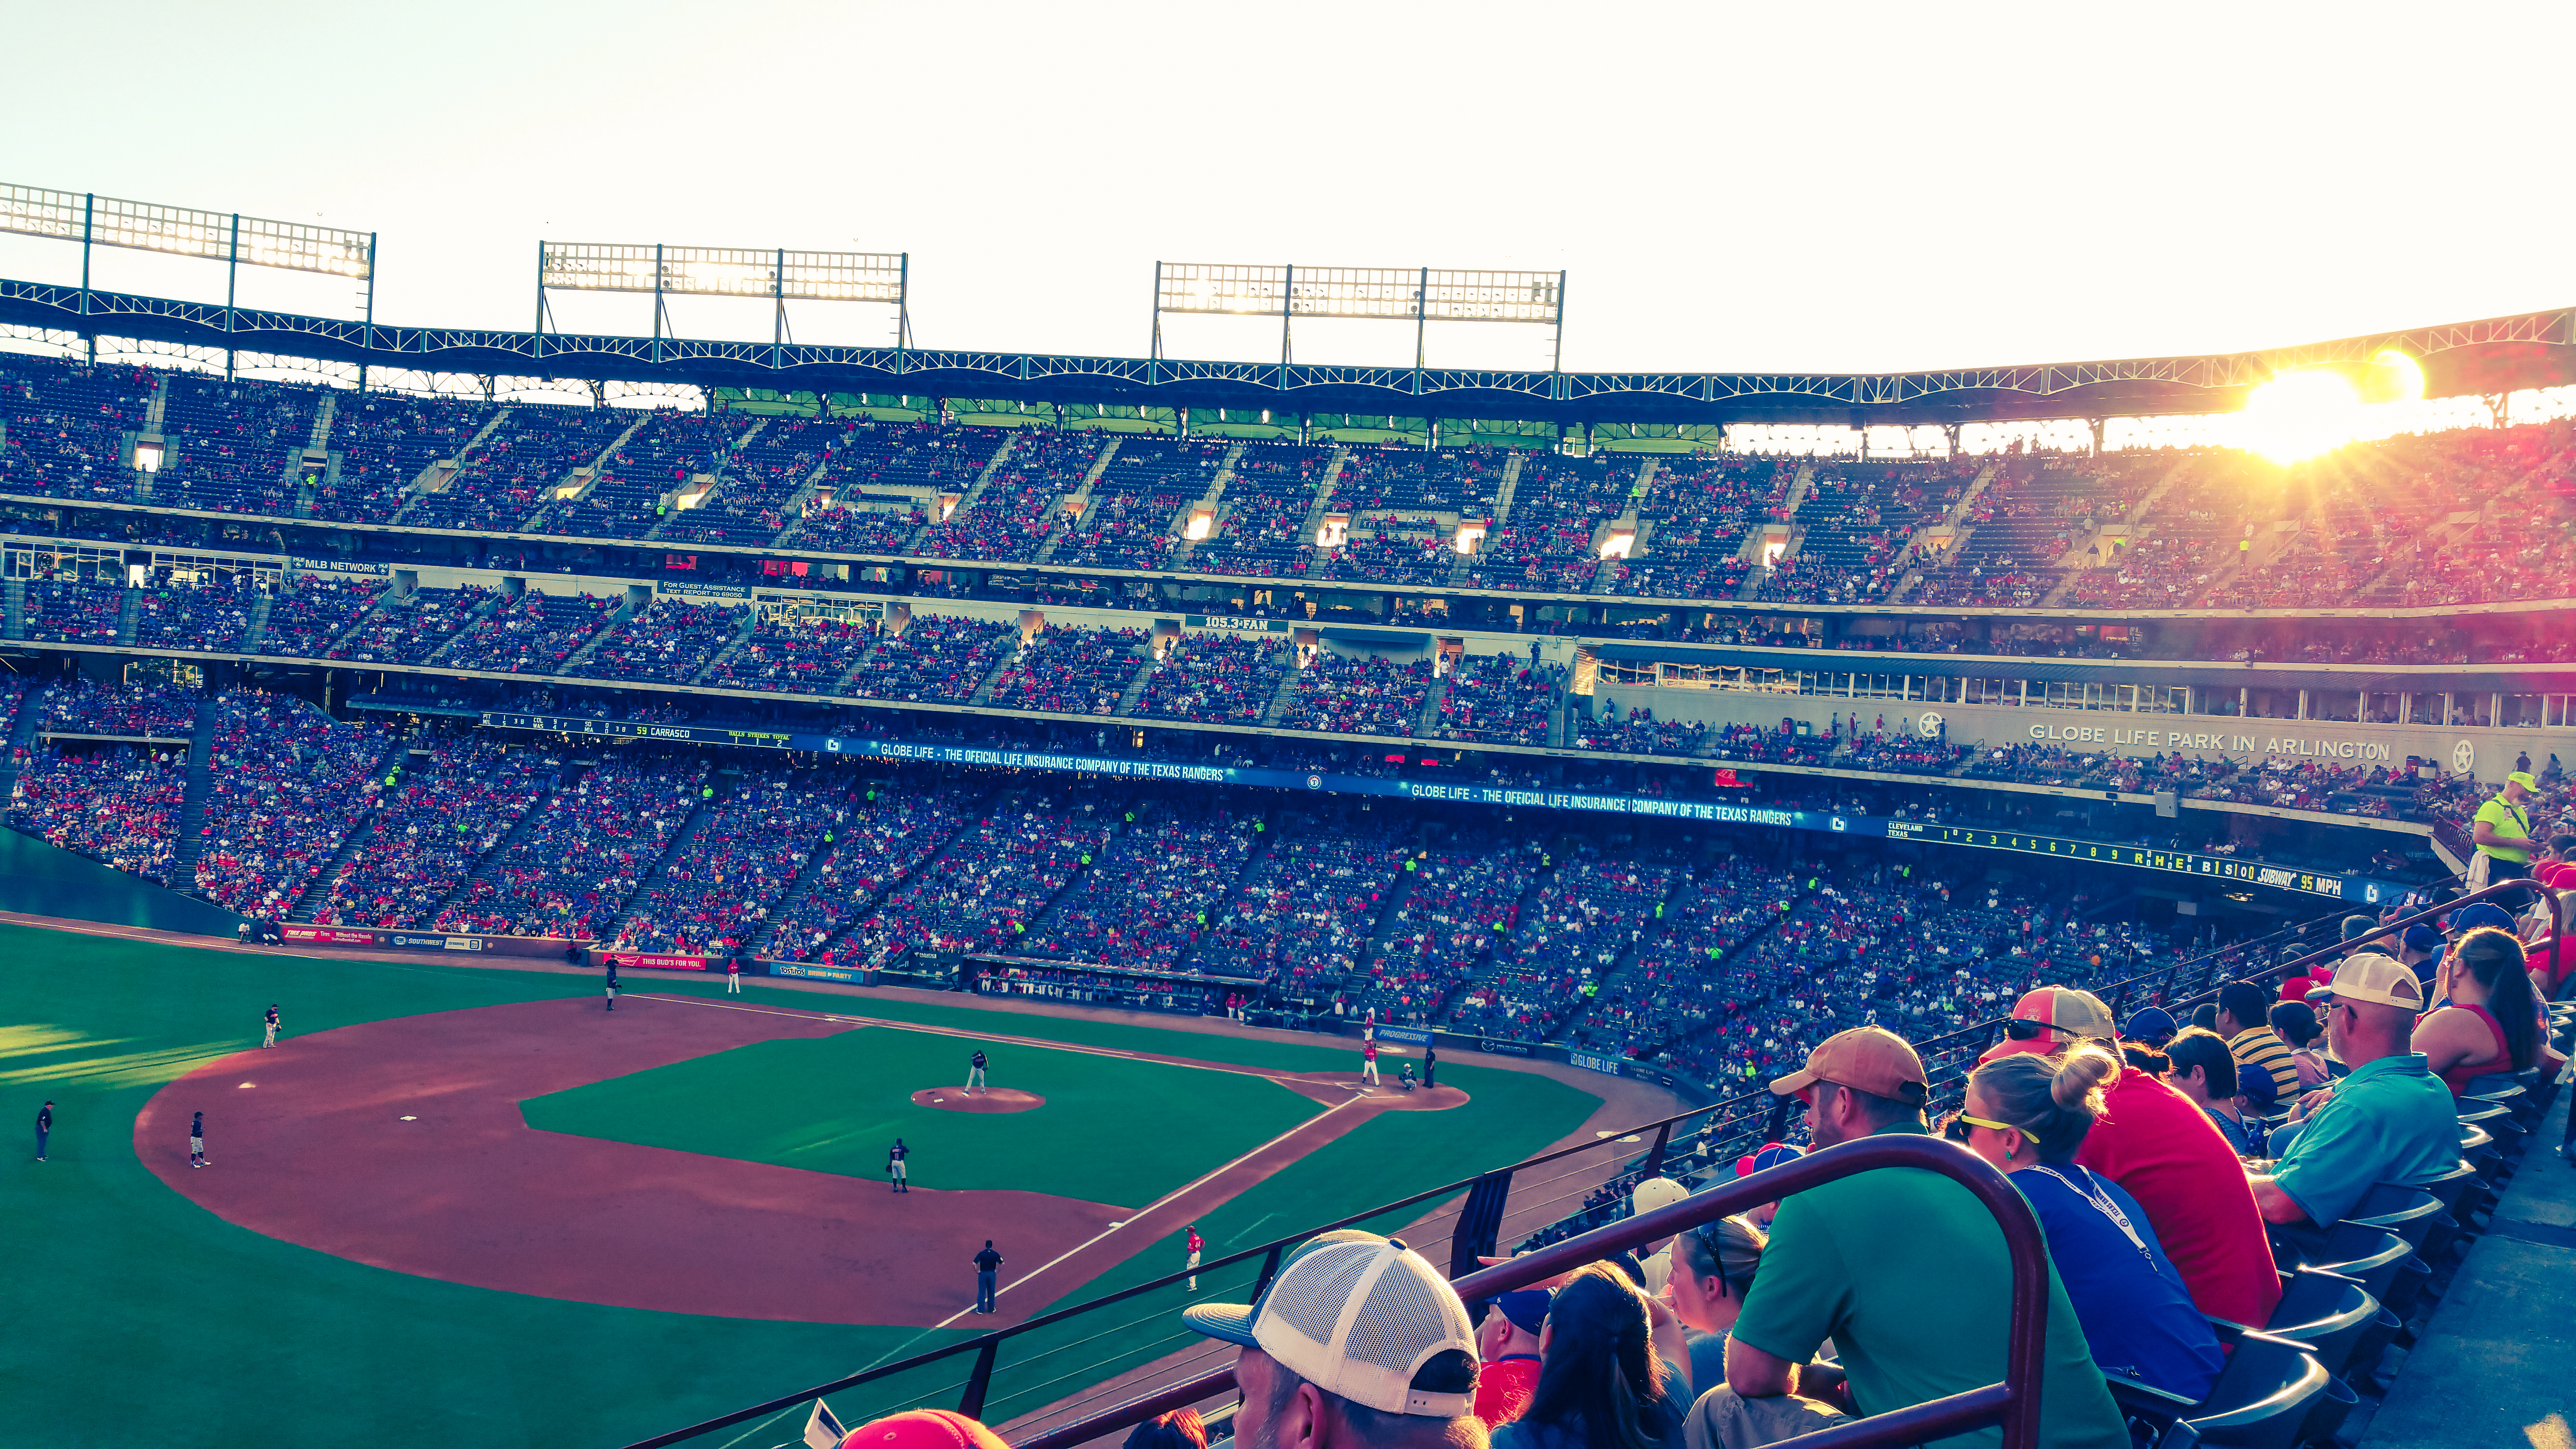
texas, summer, baseball, ballpark, sunset, sun, sunlight, crowd, RomanticAboutBaseball, outdoors, outdoor, outside, stadium, people, fans, sky, atmosphere, world, blue, player, fan, leisure, ball game, competition event, grass, team sport, sports, hat, college baseball, baseball field, landscape, tournament, team, arena, baseball park, baseball player, championship, sport venue, audience, event, bat and ball games, electric blue, fun, public event, artificial turf, t shirt, city, baseball cap